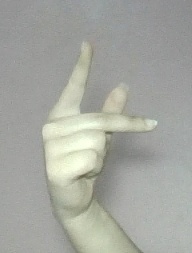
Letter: dha